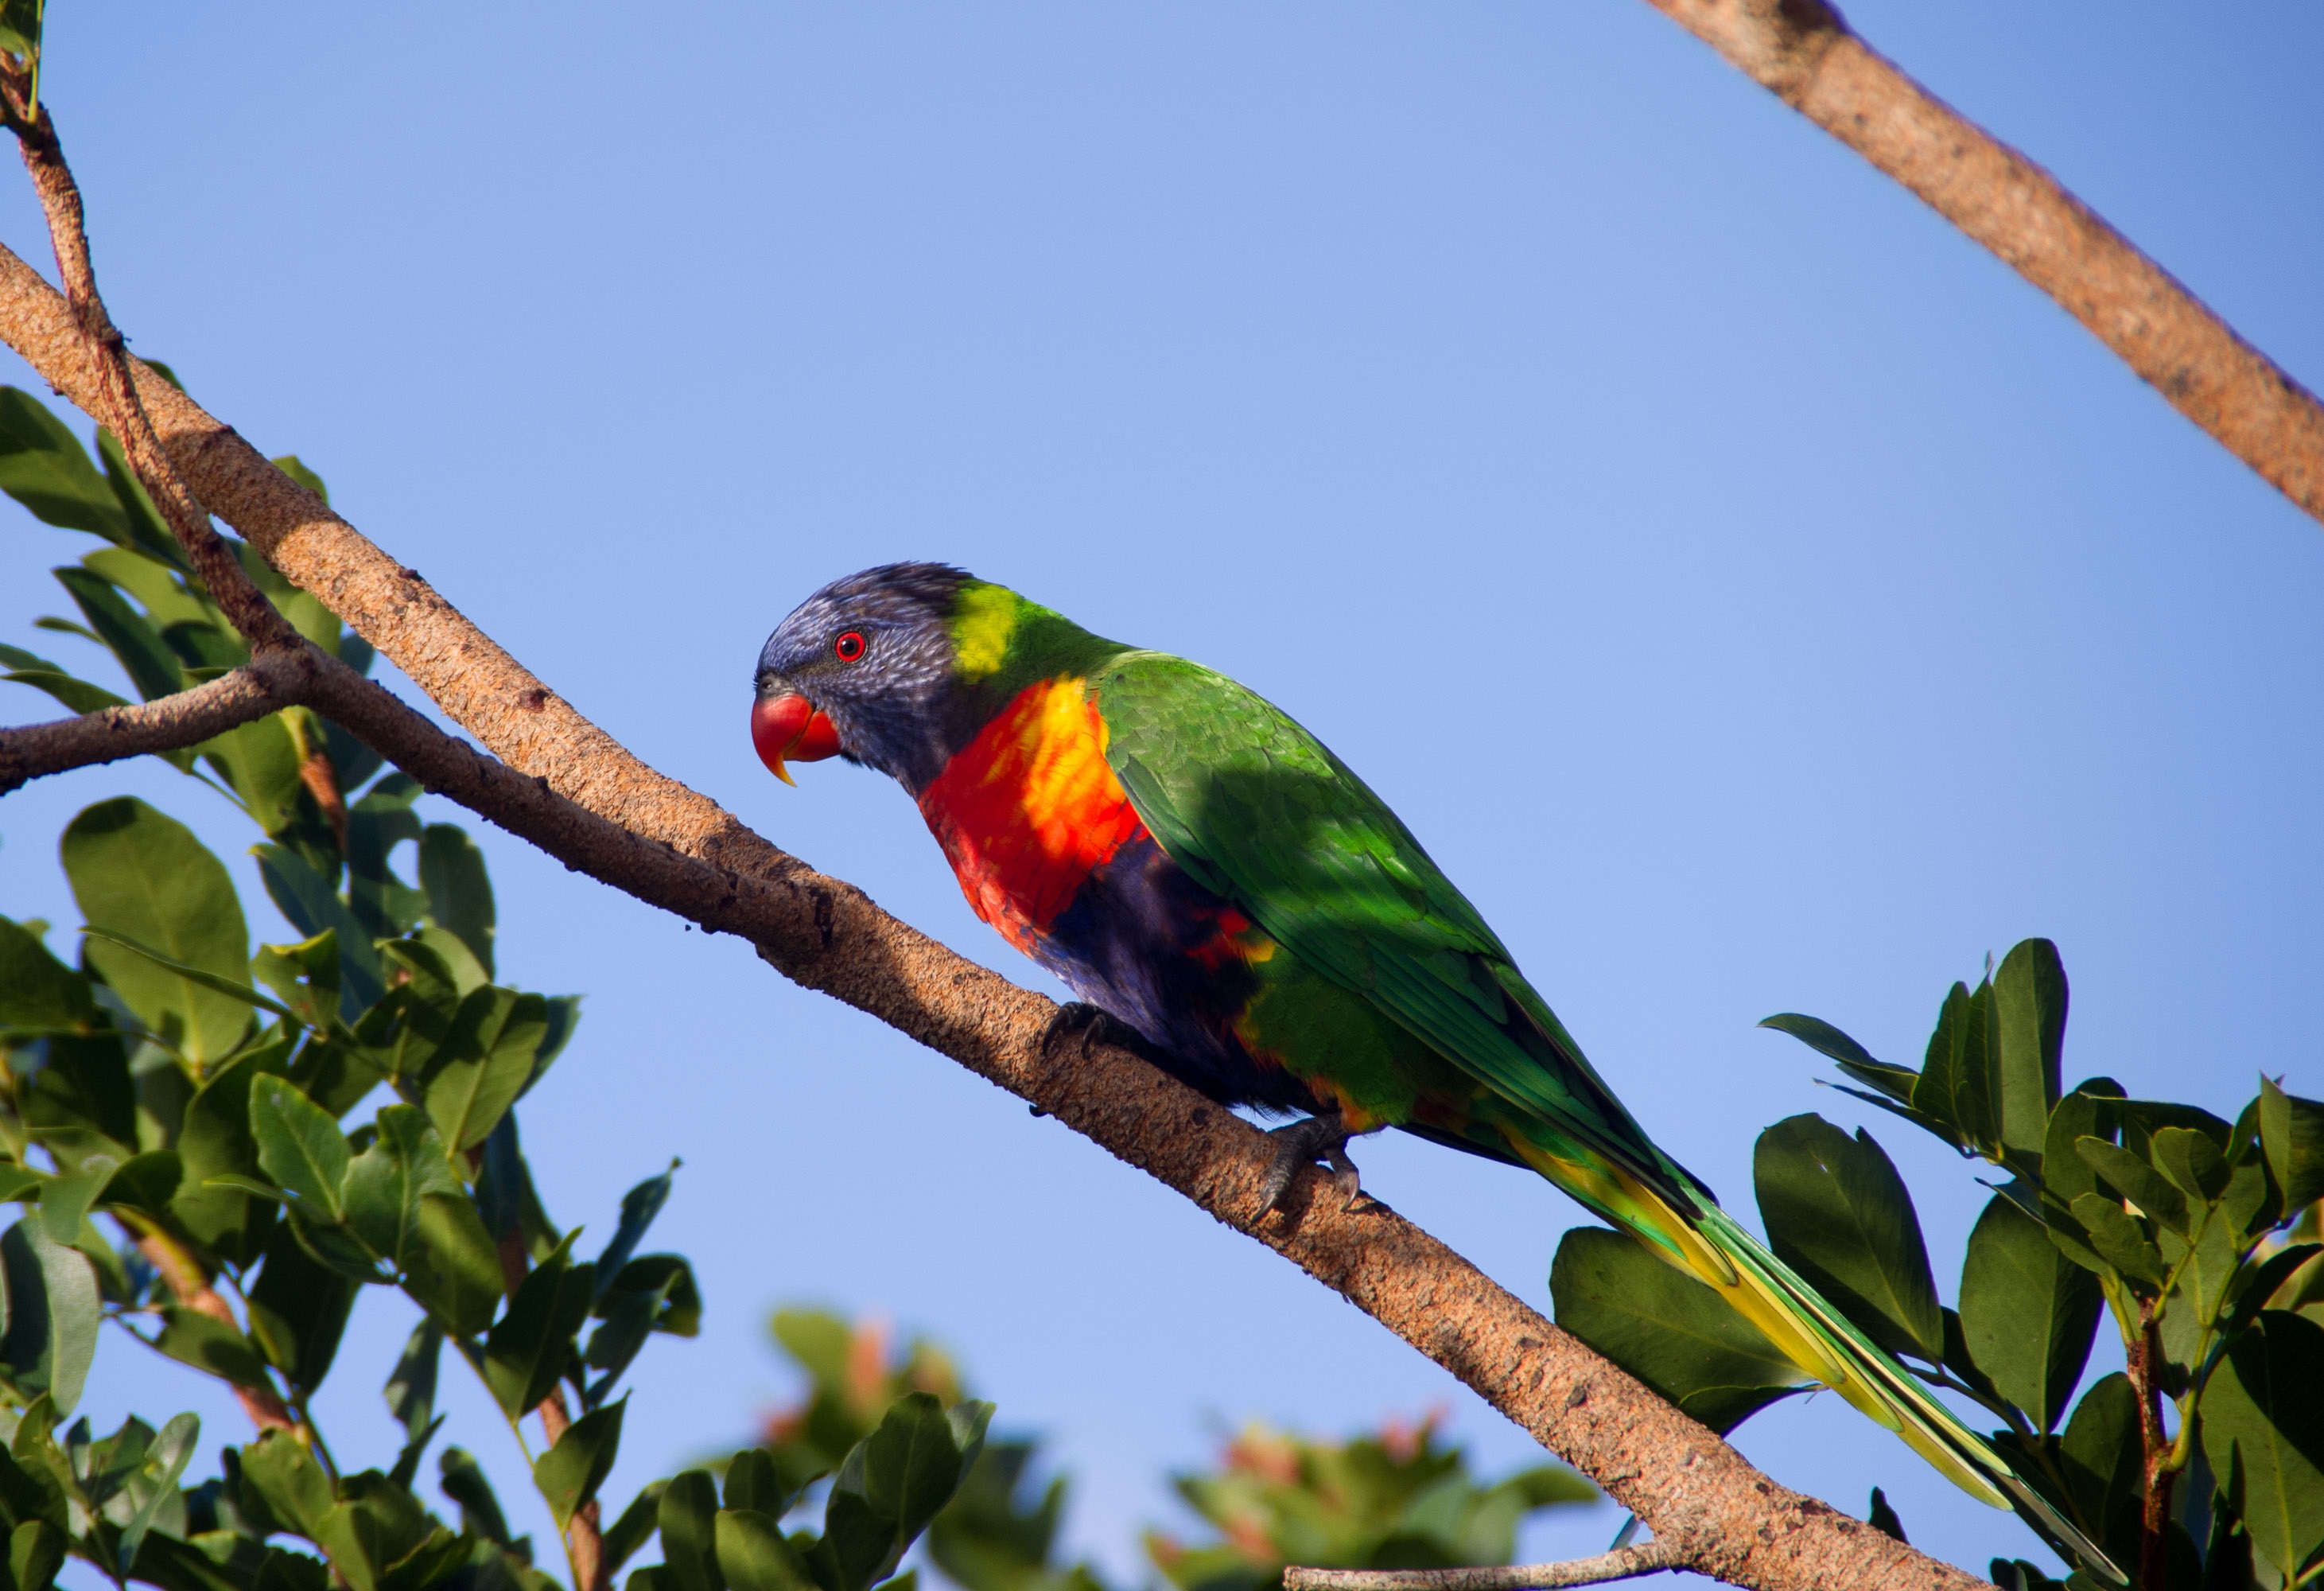
tree, branch, bird, wild, beak, colourful, fauna, blue sky, lorikeet, macaw, australian, vertebrate, parrot, parakeet, rainbow lorikeet